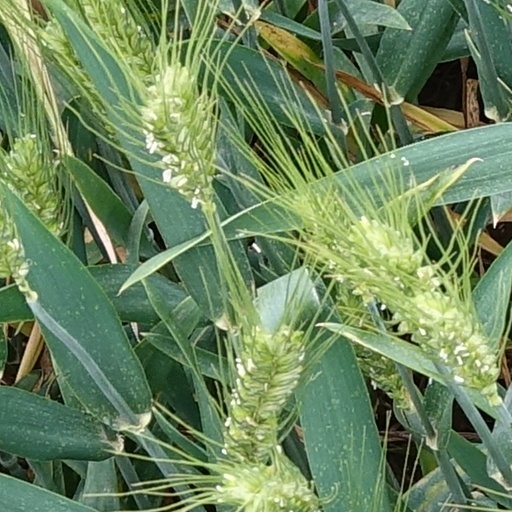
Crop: wheat